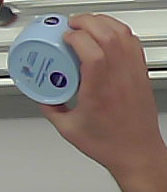
Product: nivea_baby